Ludwig von Tetmajer

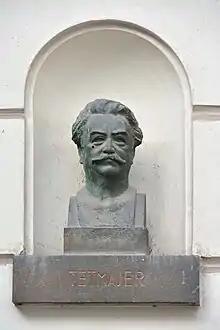
Bust at Vienna University of Technology

Ludwig von Tetmajer (14 July 1850, Krompachy, Upper Hungary - 1 February 1905, Vienna, Austria) was a professor at the Eidgenössischen Polytechnikum, the fore-runner of modern ETH in Zurich. Tetmajer was a pioneer in the development of the research laboratories for determining the physical and mechanical properties of the construction materials and a co-founder of the Festigkeitsprüfungsanstalt, the modern Eidgenossische Materialprüfungs- und Forschungsanstalt (Empa) of Switzerland.